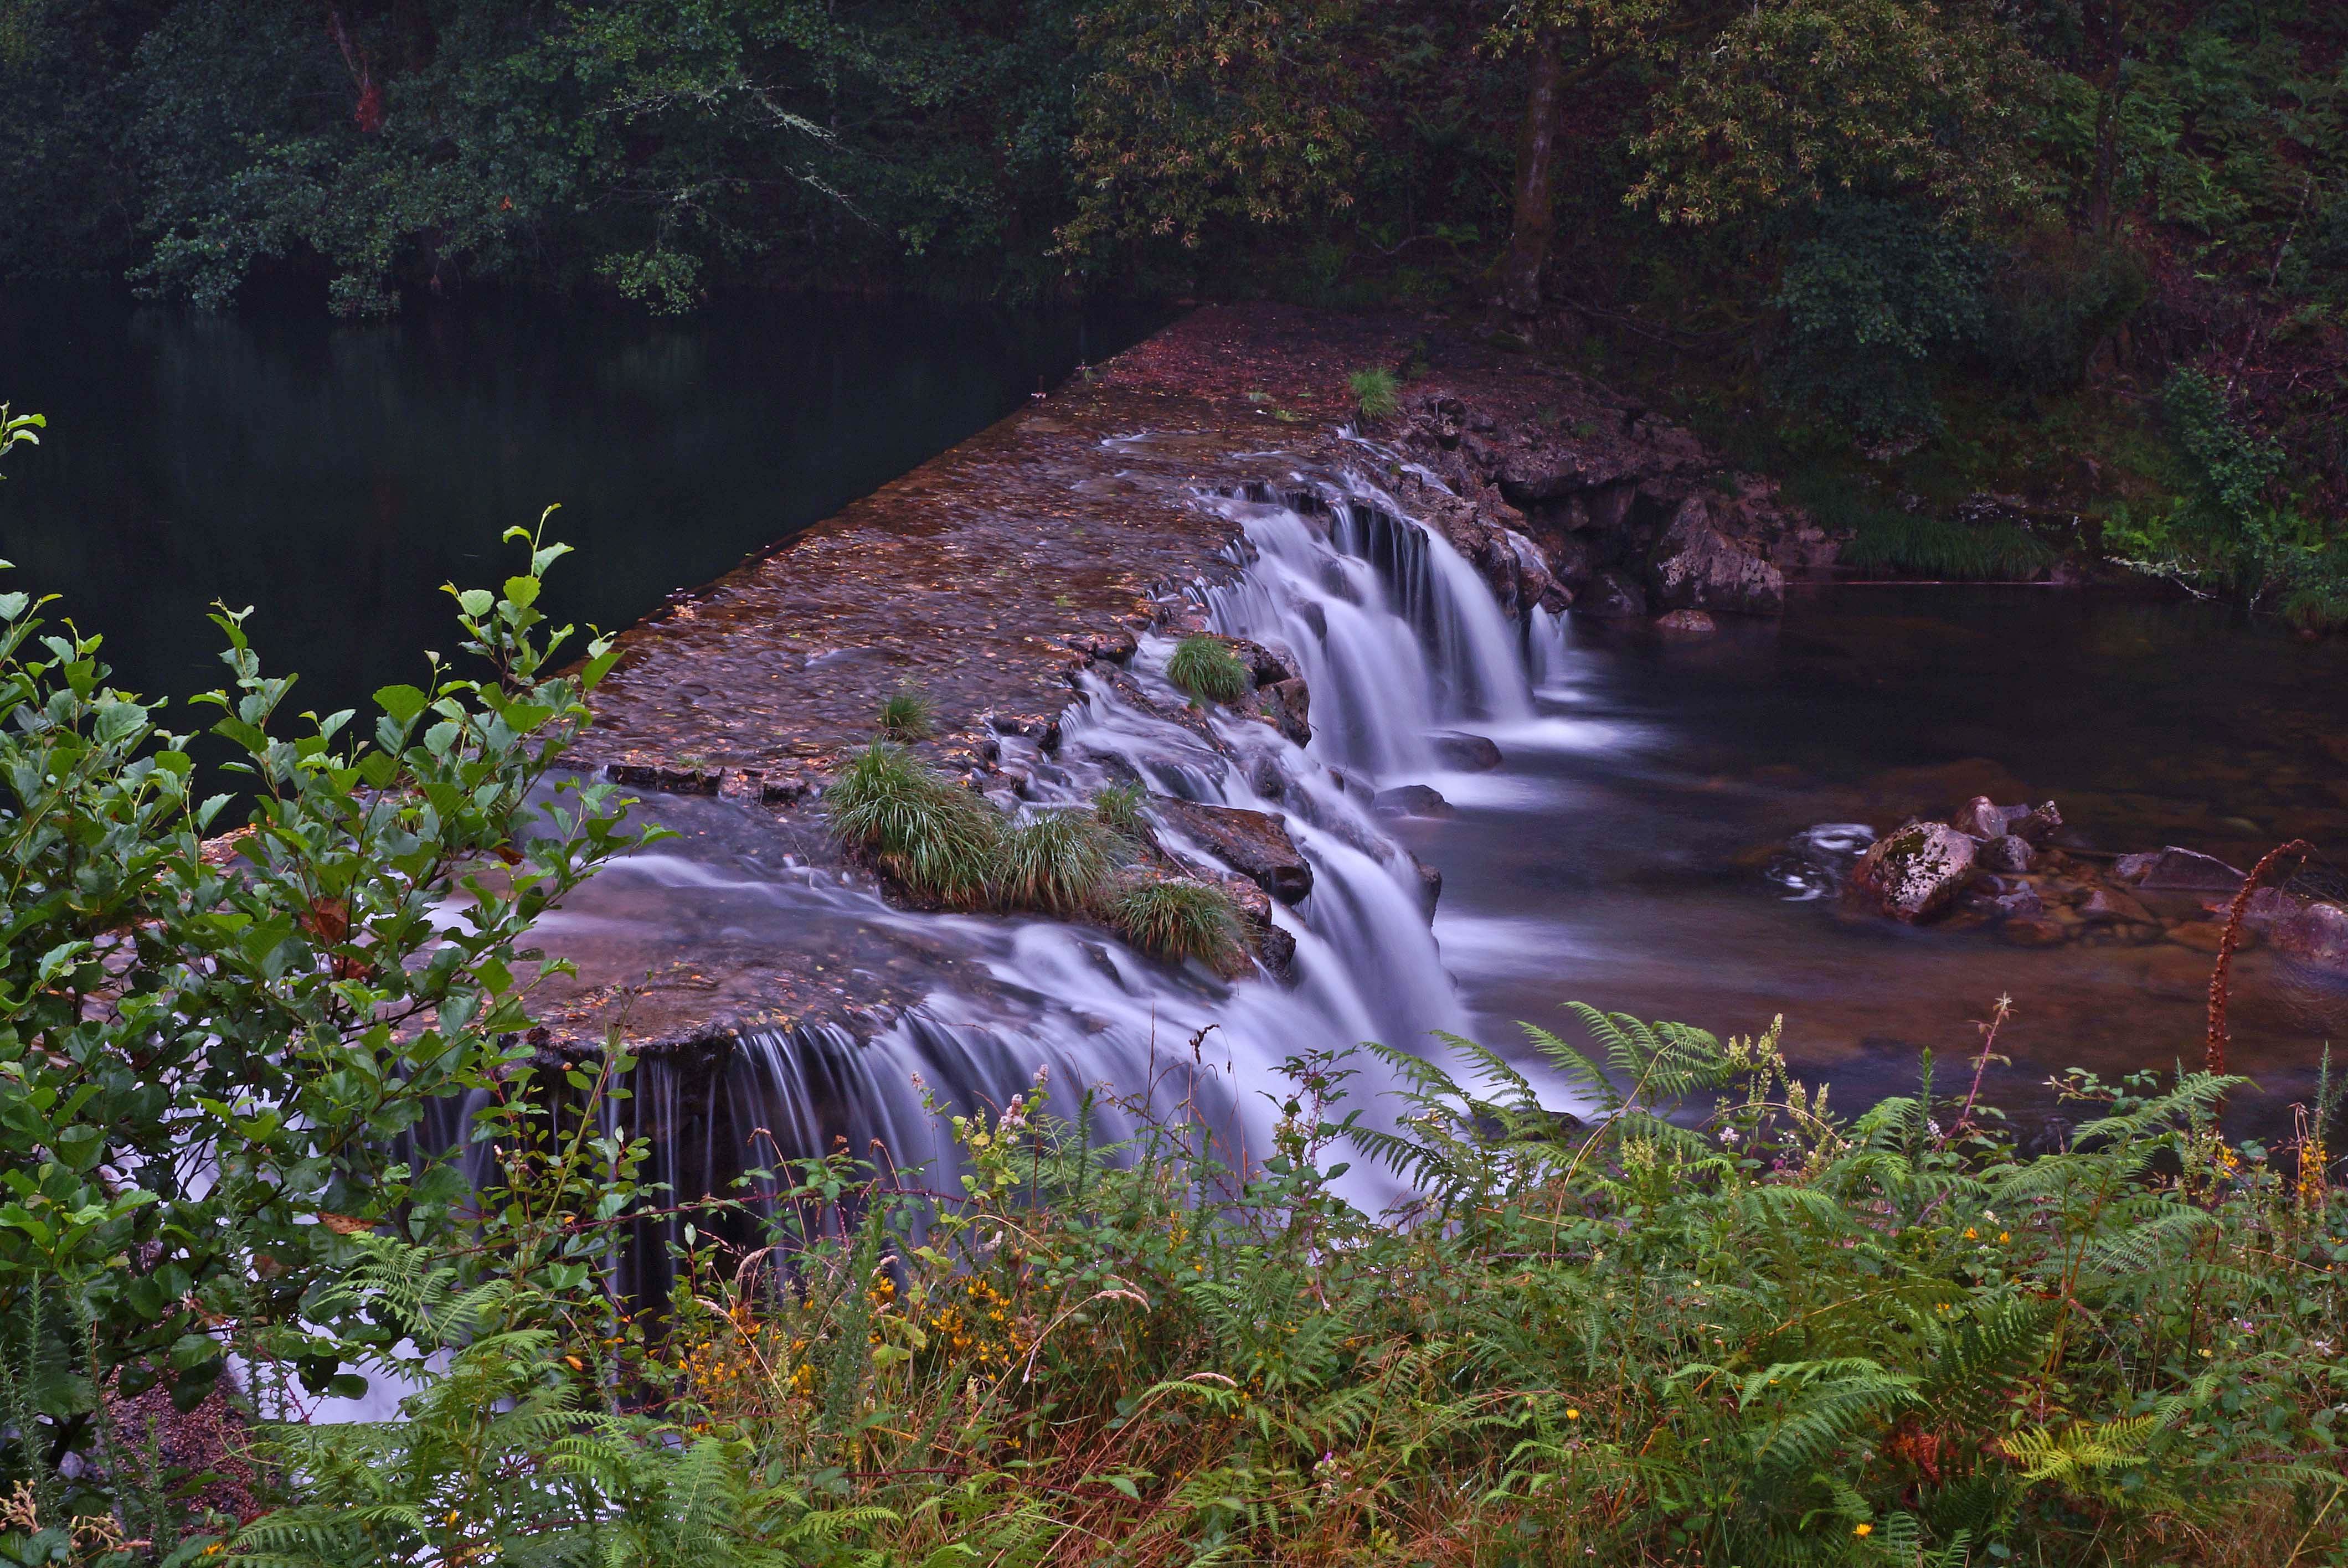
landscape, tree, water, nature, forest, rock, waterfall, creek, wilderness, leaf, flower, river, photo, pond, stream, jungle, autumn, rapid, botany, body of water, spain, vegetation, rainforest, espaa, galicia, pontevedra, paisajes, woodland, habitat, a77, water feature, ecosystem, watercourse, g, ggl1, gaby1, xovesphoto, gabrielcorua, xelodegalicia, sonya77v, sonyslta77v, covelo, maceira, natural environment